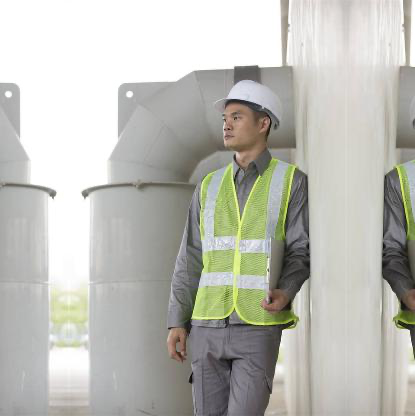
Objects in the image:
label: helmet